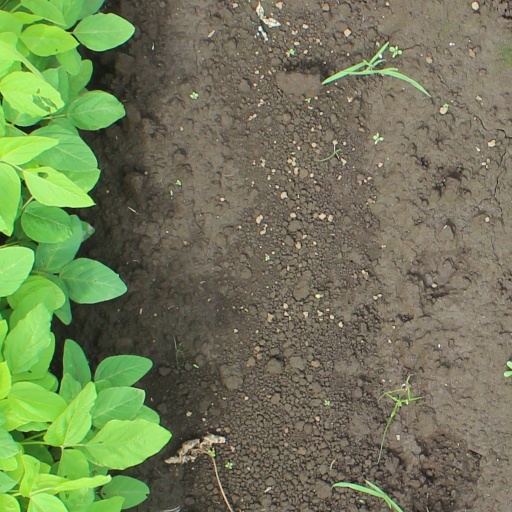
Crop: soybean